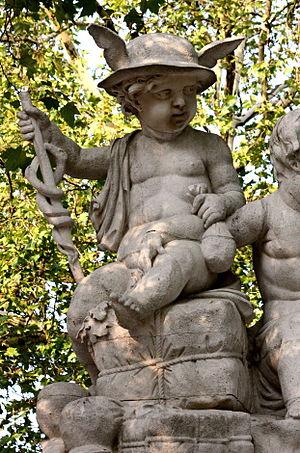
Parc de Bruxelles, allée dans l'axe de la rue de la Montagne. Groupe symbolisant le Commerce de Godecharle. Détail
Le parc de Bruxelles anciennement appelé Parc royal est un parc public du centre bruxellois dans le quartier de la Cour d’environ 11 hectares et classé au patrimoine de la Région de Bruxelles-Capitale depuis le 21 juin 1971.